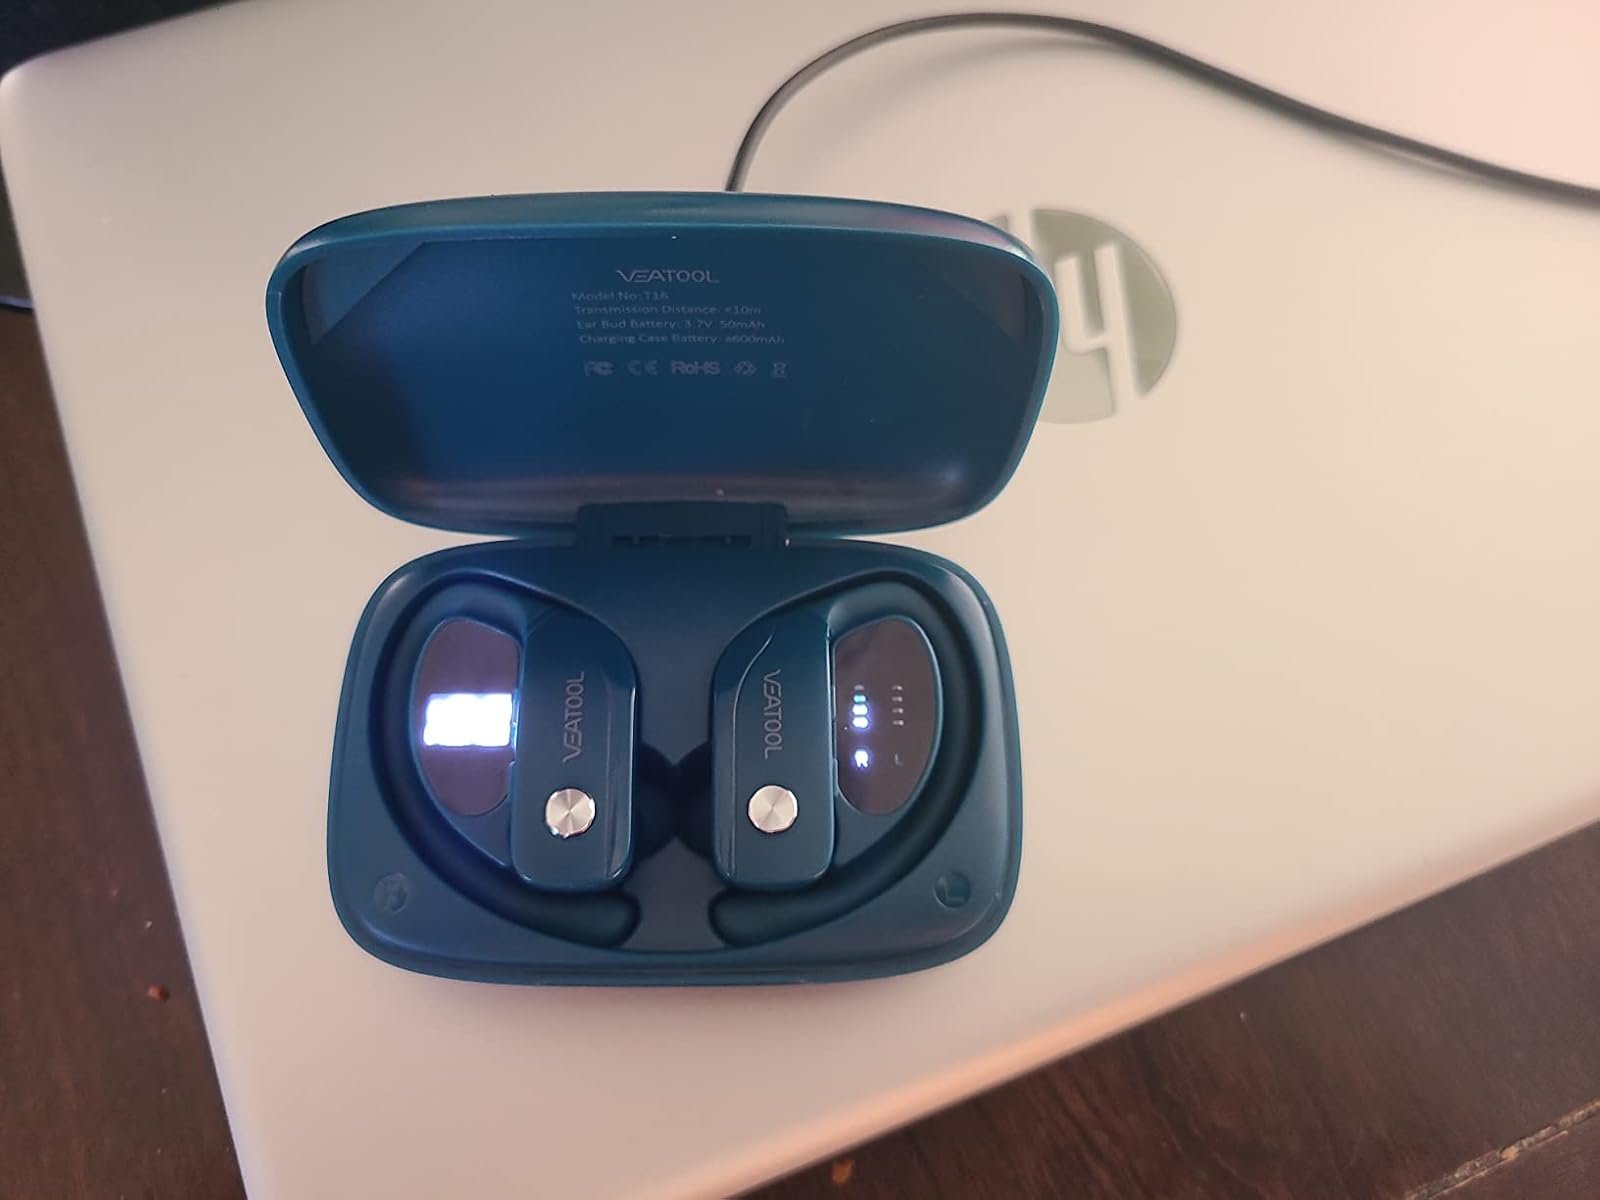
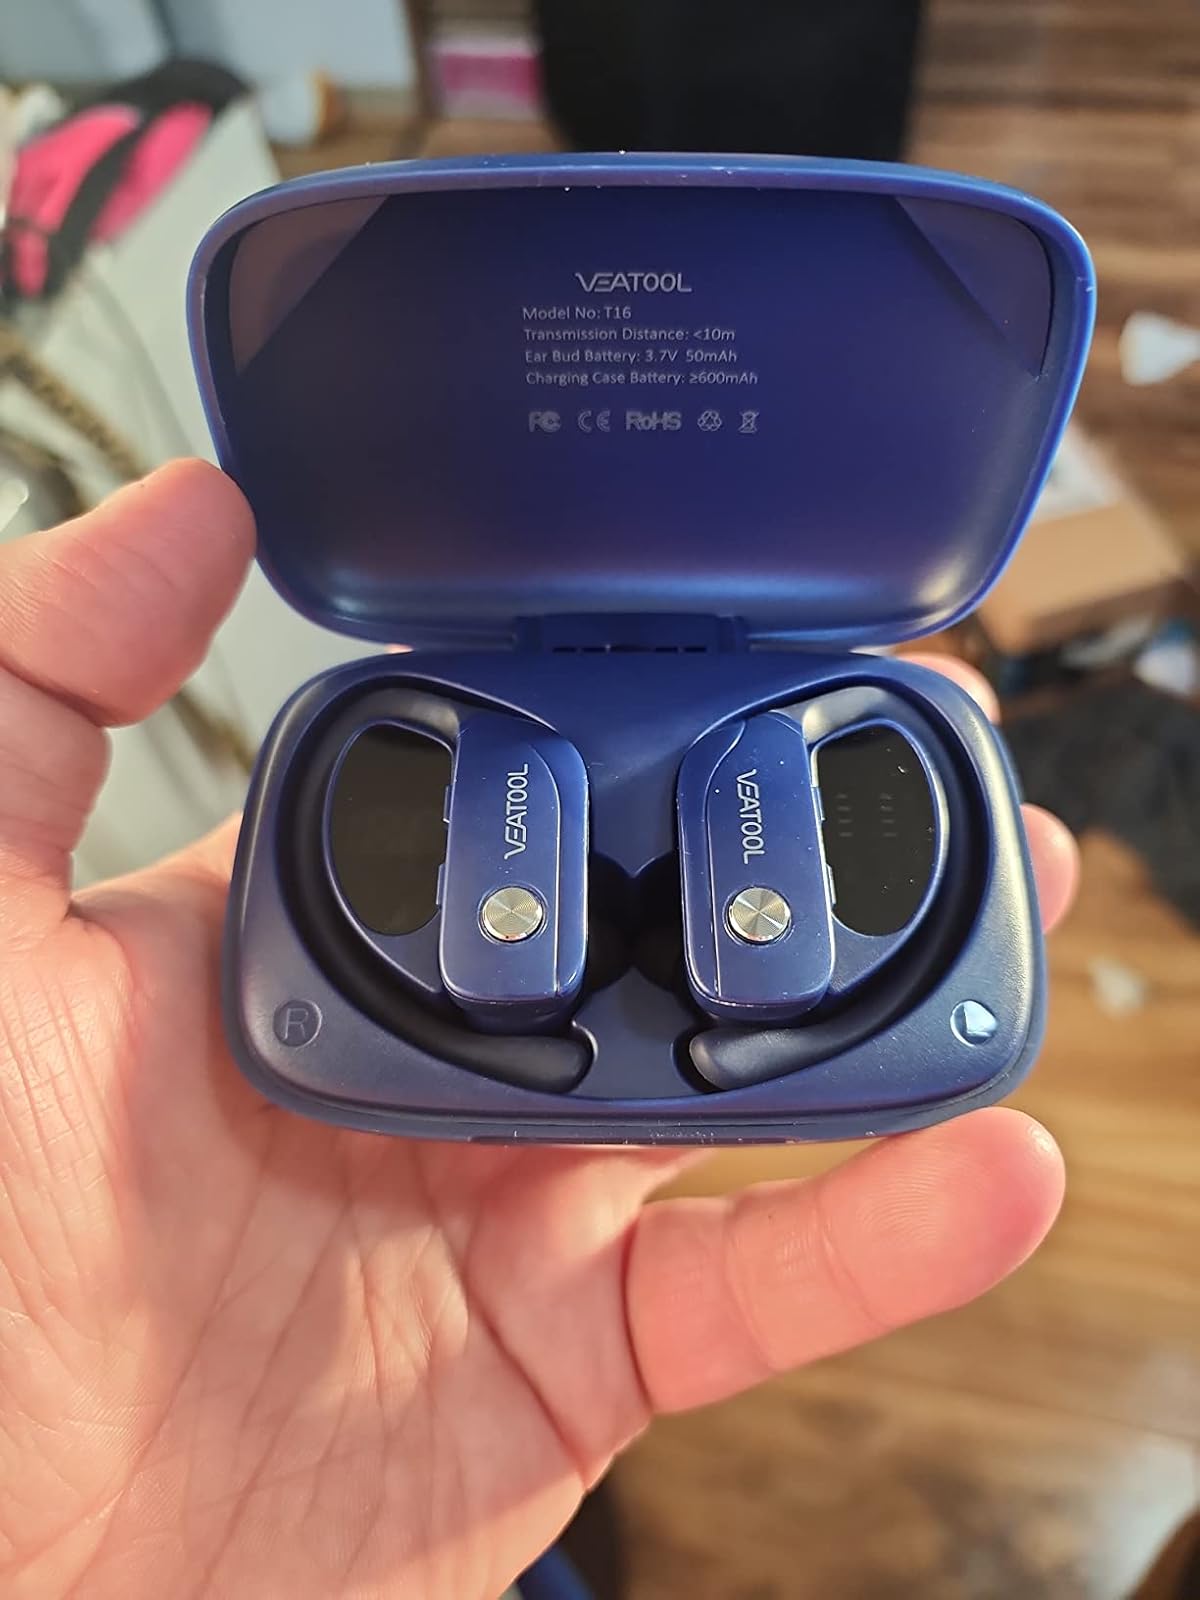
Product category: earbuds
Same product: no